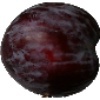
Label: Plum 1